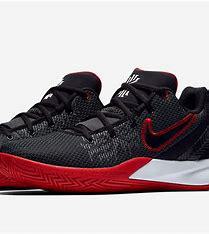
Brand: Nike
Model: Kyrie Flytrap 5